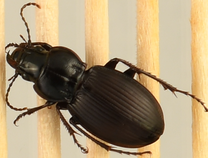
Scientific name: Cyclotrachelus torvus
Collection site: Northern Great Plains Research Laboratory Site (NOGP), plot NOGP_009